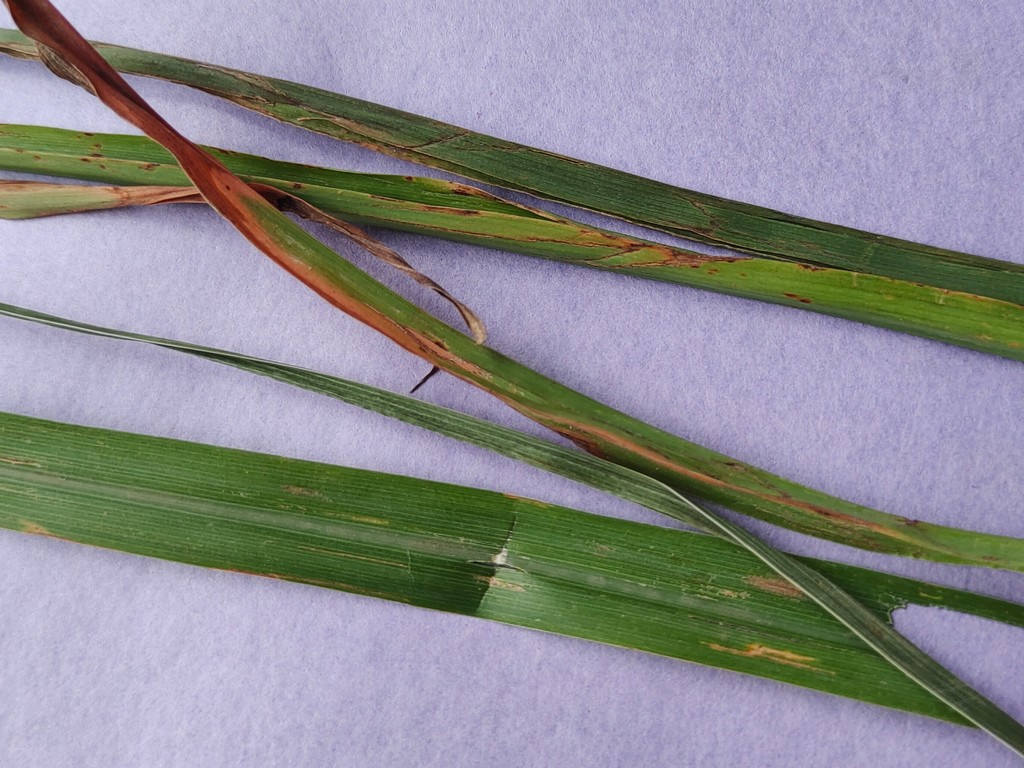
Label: Unhealthy